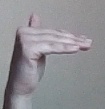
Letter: khaa